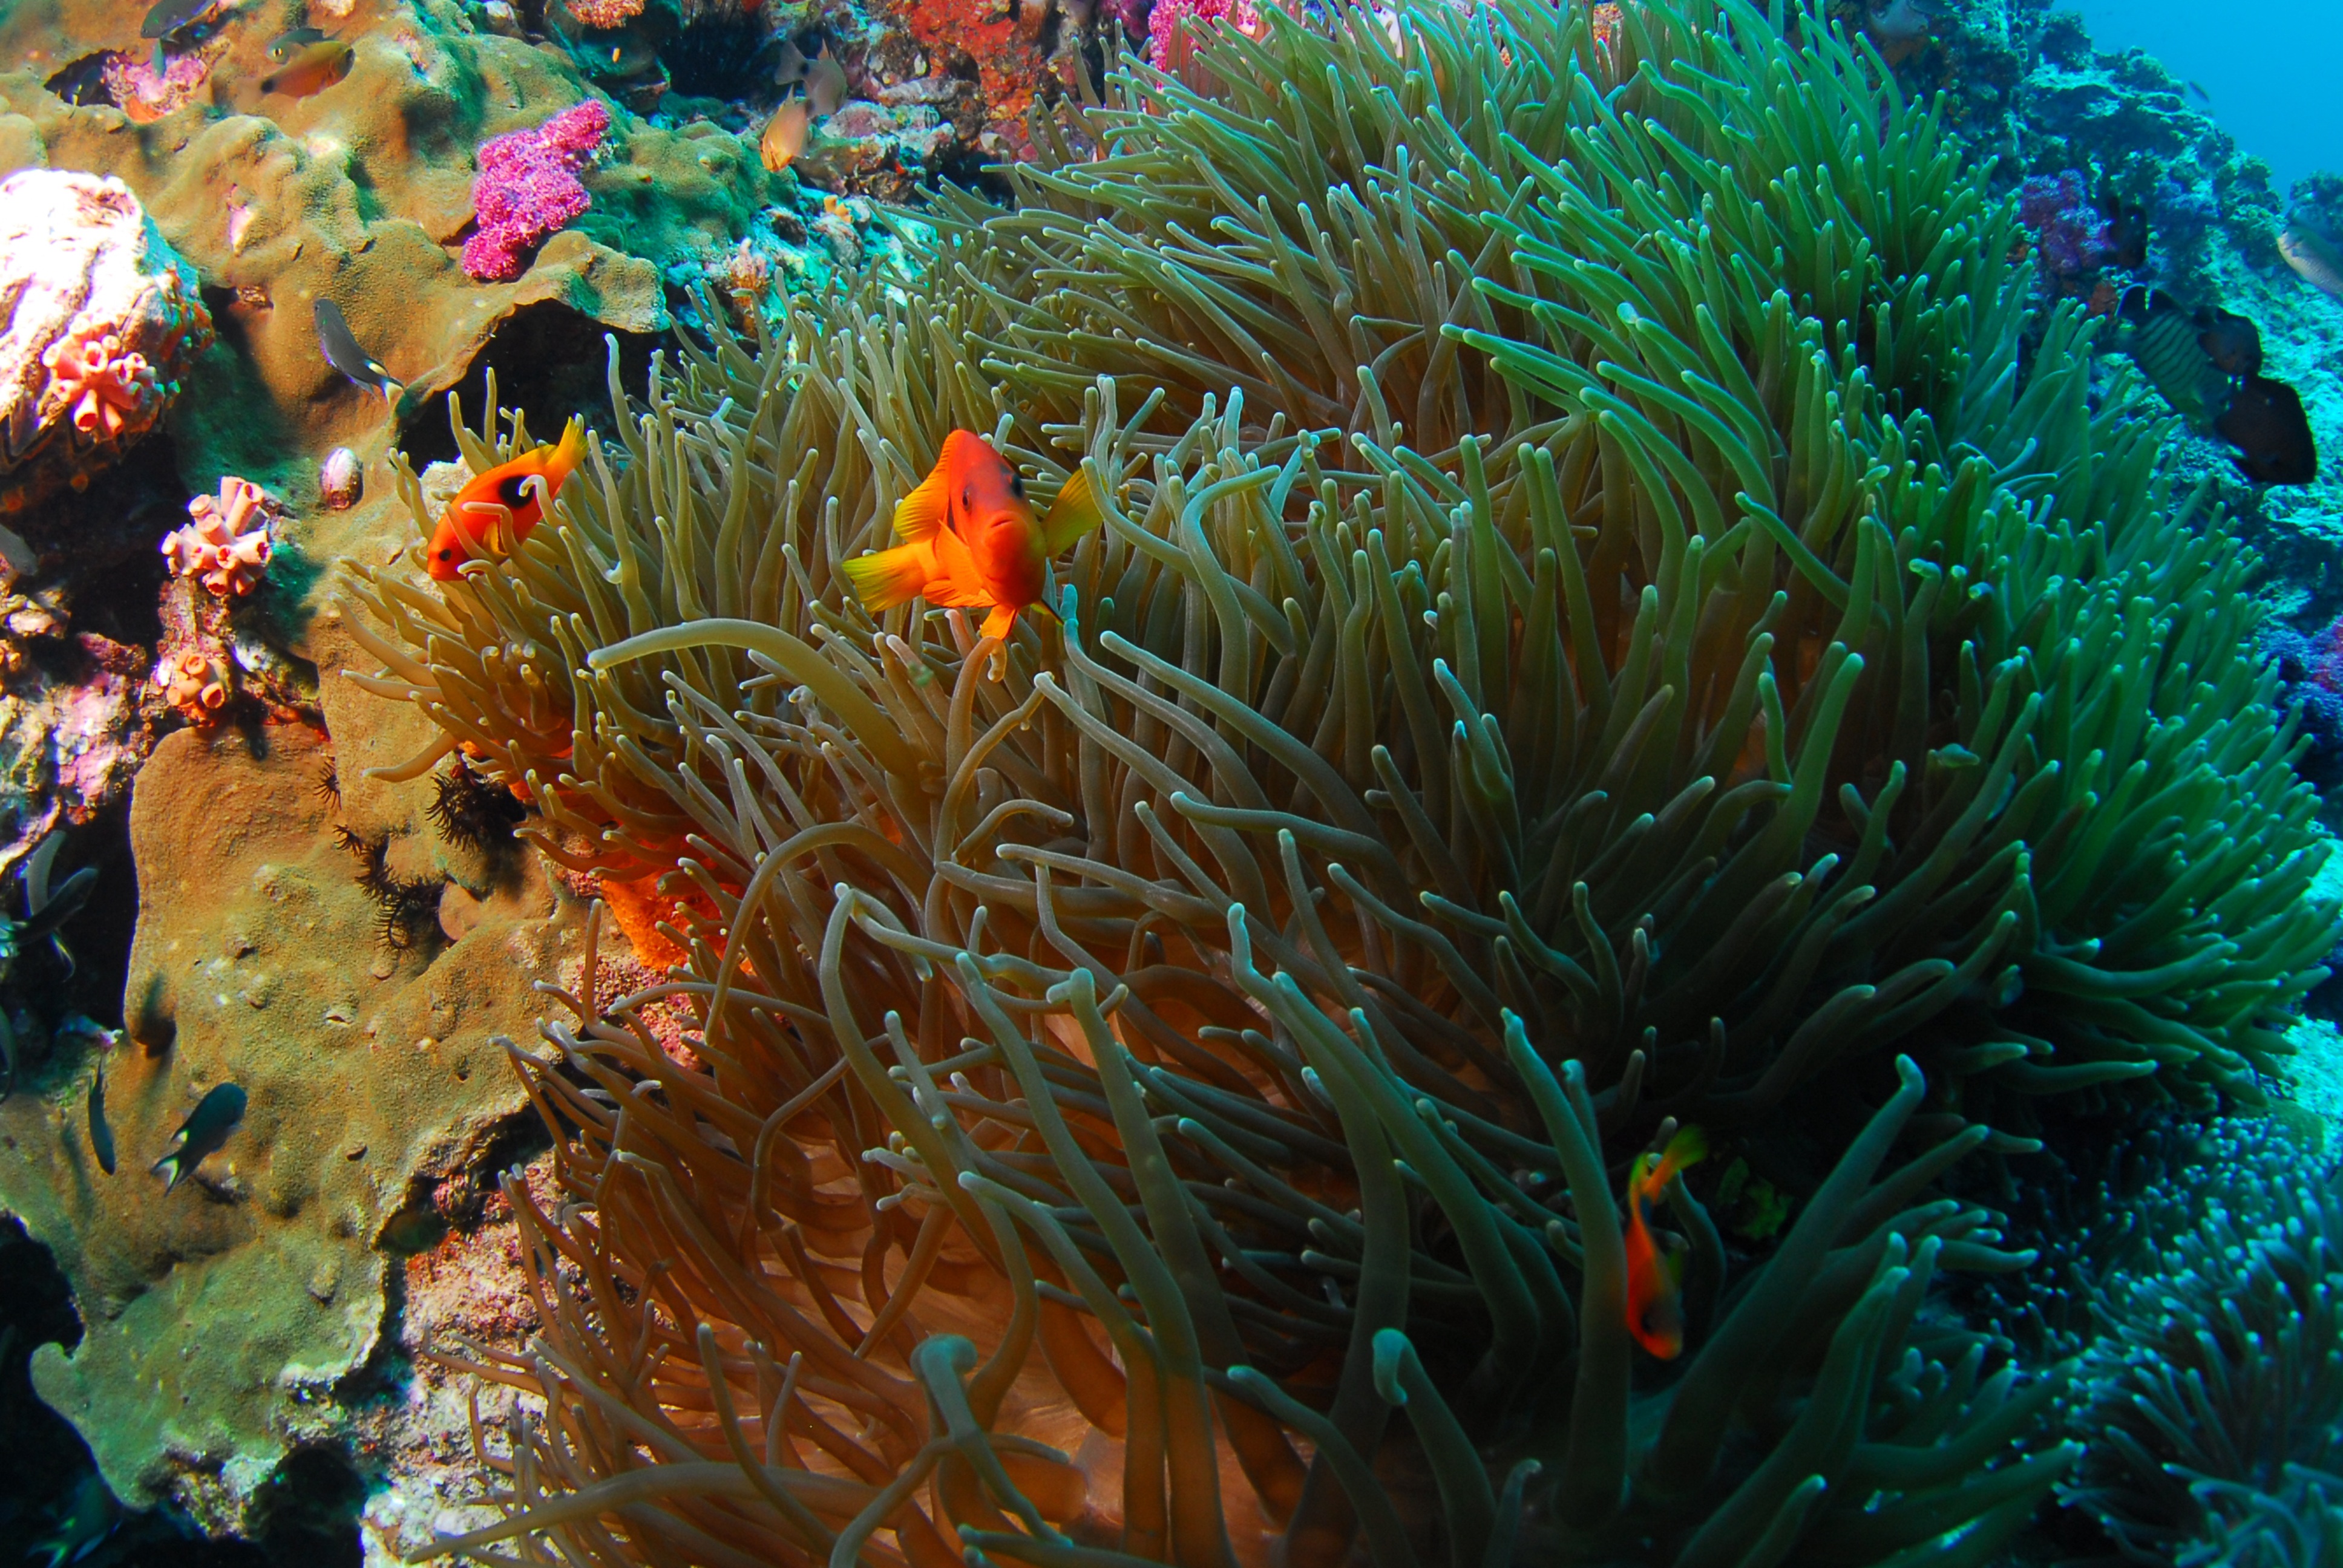
sea, diving, underwater, biology, fish, coral, coral reef, invertebrate, reef, habitat, scuba, organism, anemone fish, sea anemone, natural environment, marine biology, coral reef fish, marine invertebrates, pomacentridae, stony coral